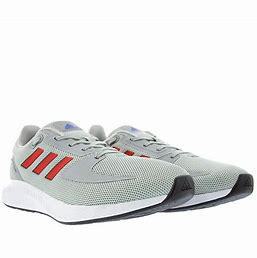
Brand: Adidas
Model: Runfalcon 2